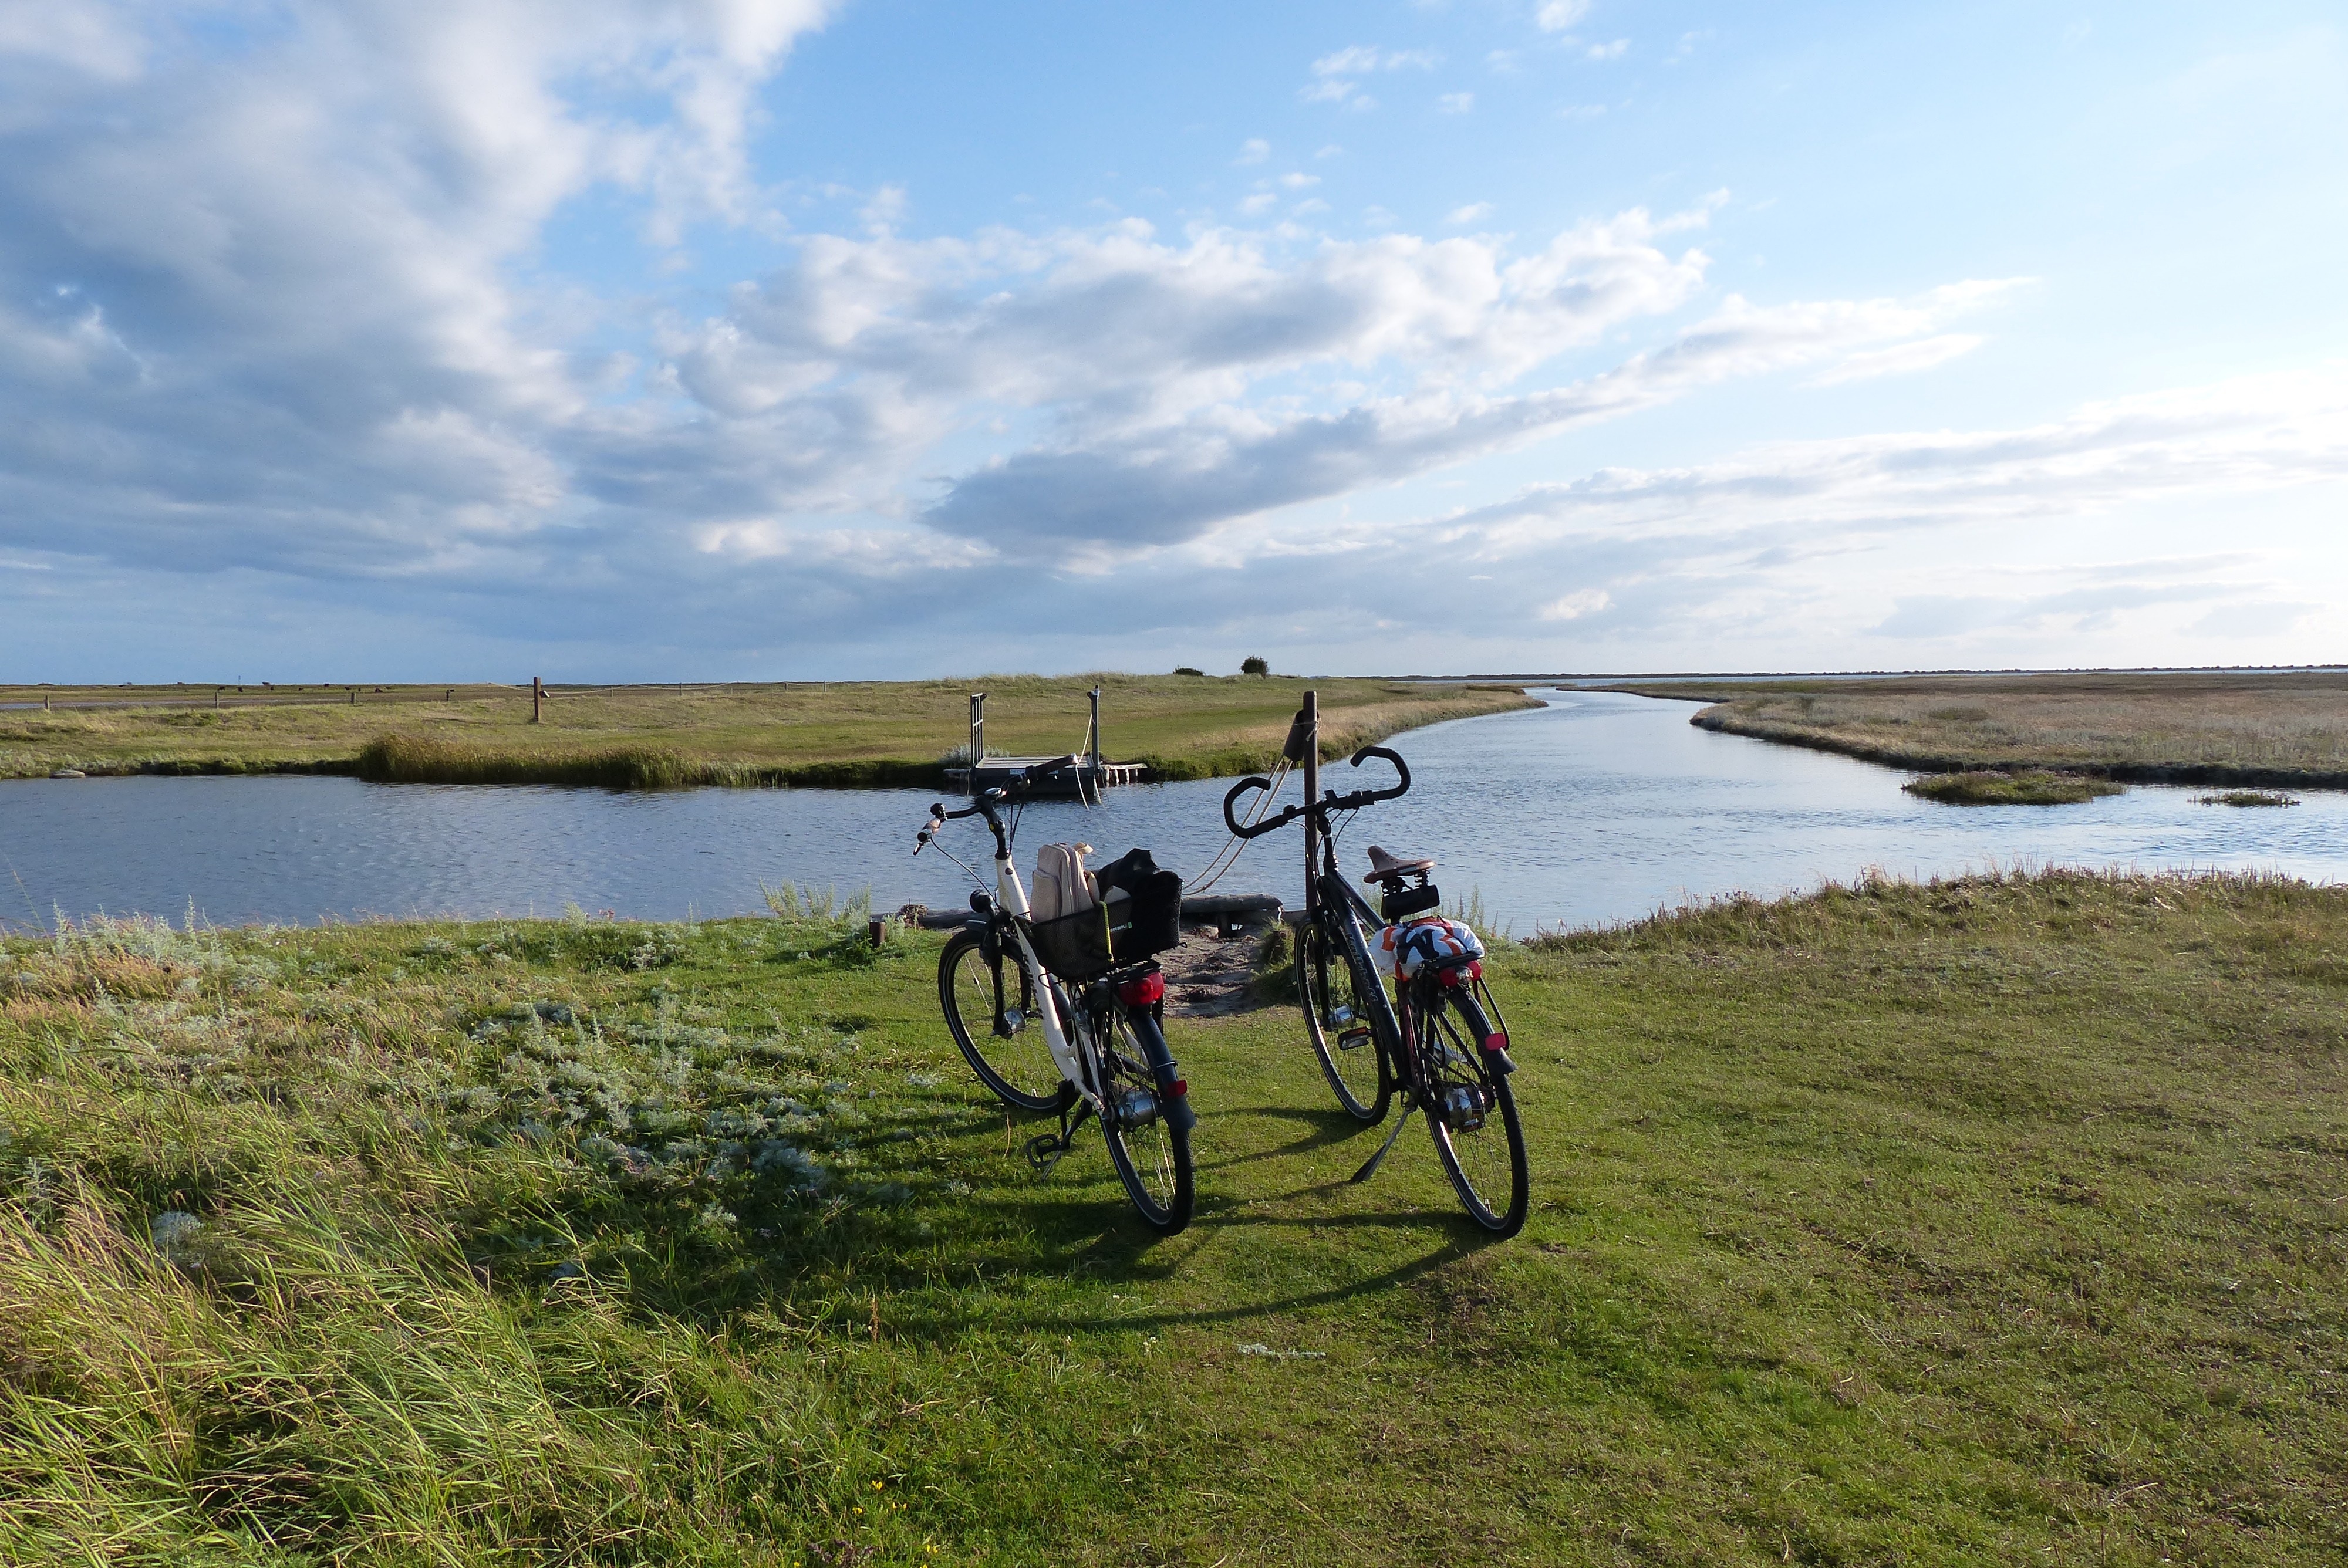
landscape, sea, coast, water, nature, sky, lake, bike, pier, vehicle, holiday, island, rest, ferry, north, wetland, denmark, still, translate, baltic sea, kattegat, laesoe, fannemanns ferry